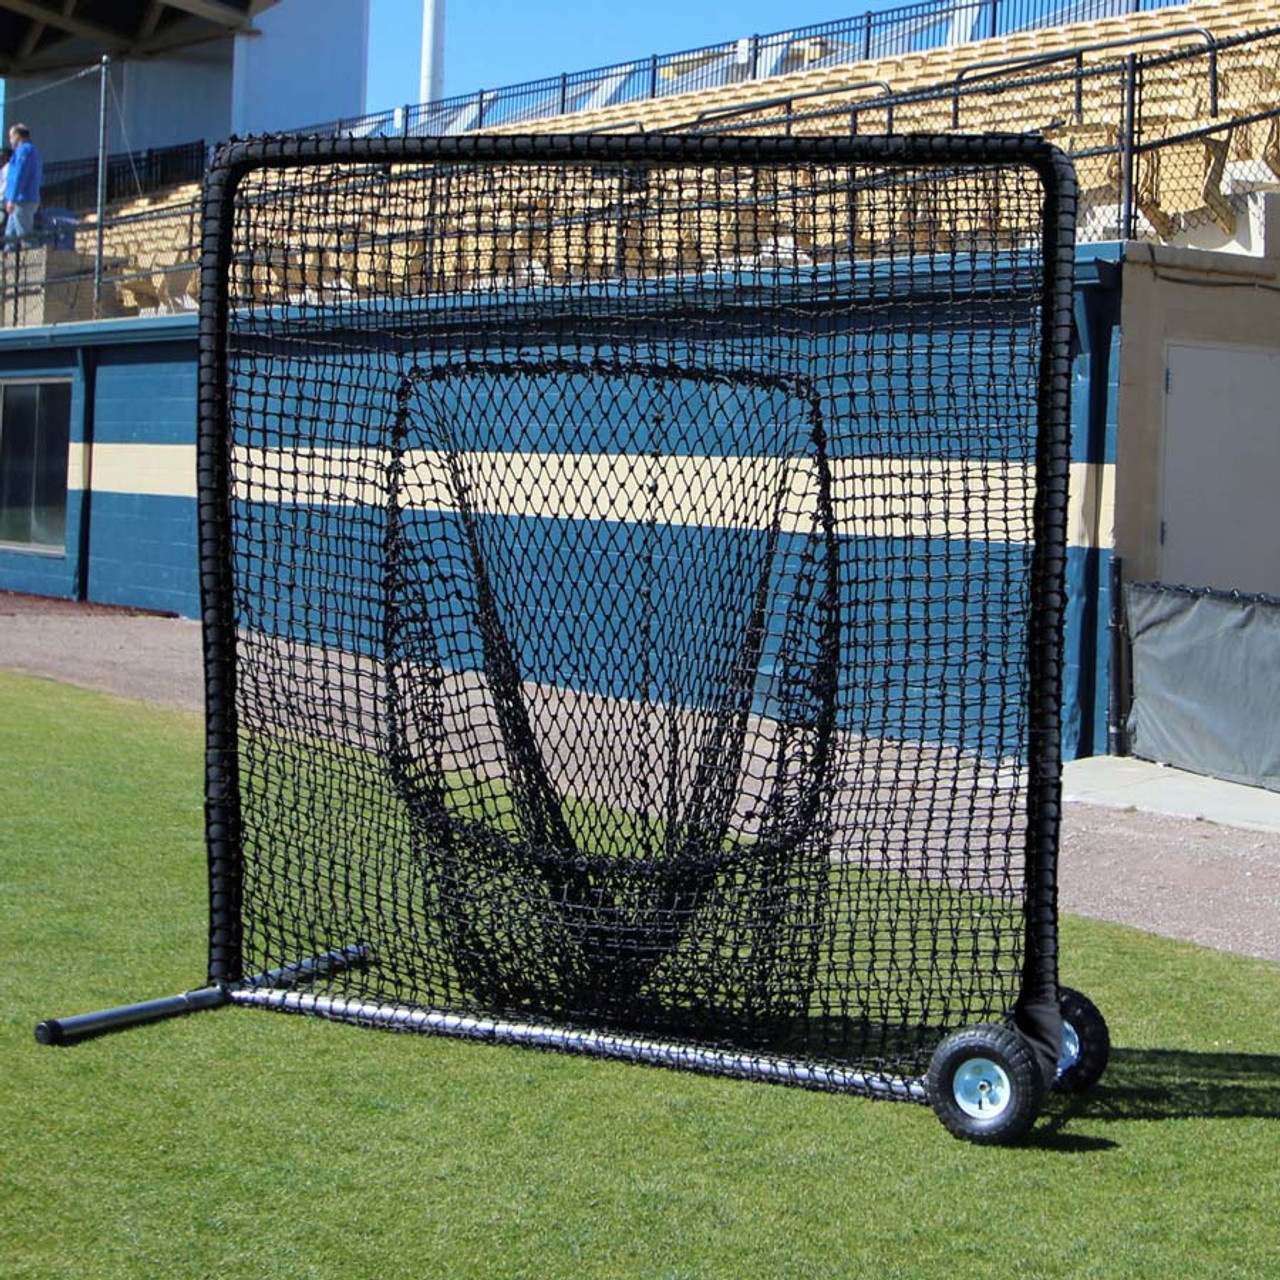
Cimarron 7x7 #42 Premier Sock Net and Frame with Wheels and Padding
The best professional grade line of protection screens on the market is the Cimarron Premier. The Cimarron Premier protection screens were developed specifically for colleges to ensure durability and mobility. We’re now able to make these screens available to the public! Each screen is made with 13- gauge U.S. steel. The Premier 7x7 Sock net and frame is 7-foot-tall and 7-foot-wide (4’x4’ sock #42 Sock) with a wheel assembly built into the frame (10” wheels included). The Net is applied to the frame pillow case style for twice the safety. To increase the lifespan of your frame you can also add premium padding. The Premium vinyl and foam padding is applied directly to the frame to maximize protection from hard hit balls.
Brand: Cimarron Sports
Category: Sporting Goods > Athletics > Baseball & Softball > Baseball & Softball Training Aids > Baseball & Softball Pitching Screens